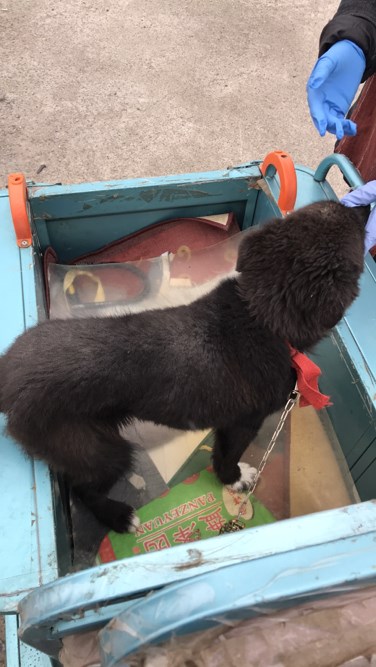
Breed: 3336-n000121-chinese_rural_dog